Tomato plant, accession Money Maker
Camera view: tilt-top (135 deg); turntable rotation: 60 degrees
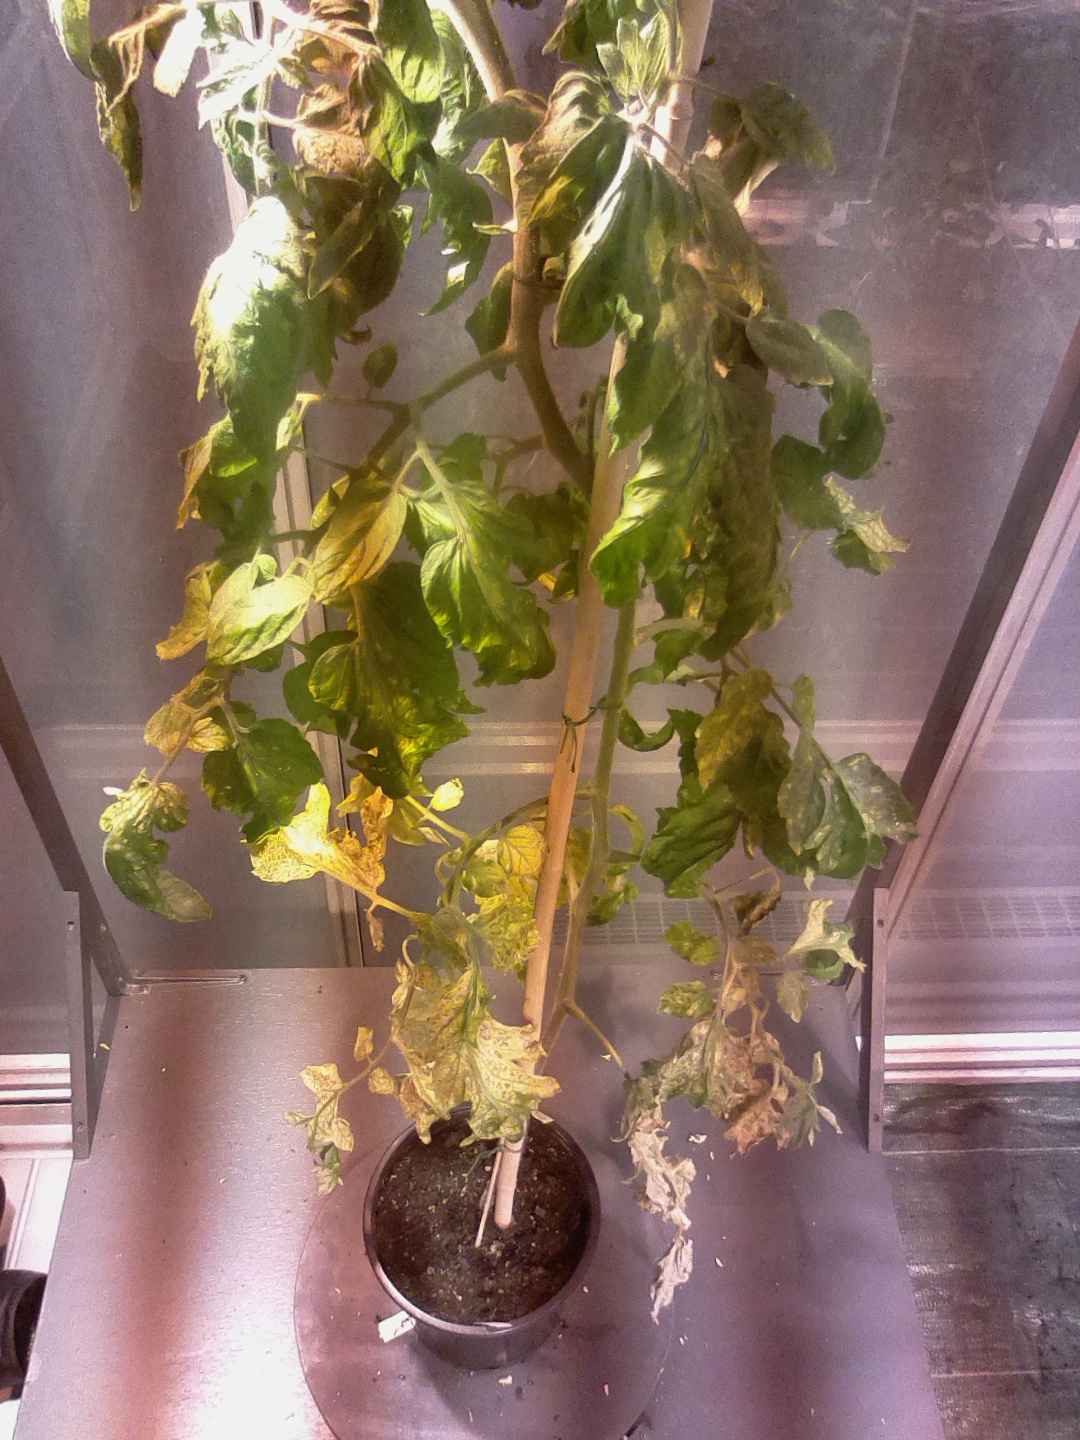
BBCH growth stage 72: 20%-30% of final fruit size